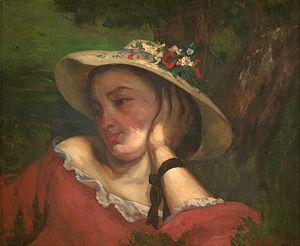
Les Demoiselles des bords de la Seine (été) est un tableau de Gustave Courbet, peint en 1856-1857 et exposé au Petit Palais à Paris.